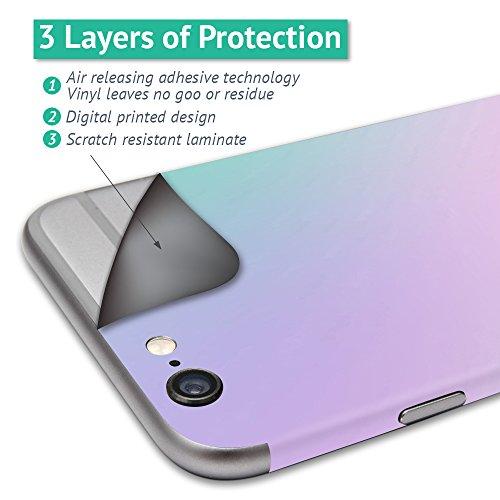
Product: MightySkins Skin Compatible with Blade Chroma Battery Batteries (4 Pack) wrap Cover Sticker Skins Drops
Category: Toys & Games | Hobbies | Remote & App Controlled Vehicles & Parts | Remote & App Controlled Vehicle Parts
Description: Protect your Blade Chroma Battery 4 pack from dings and scratches.
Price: $12.99
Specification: ProductDimensions:17x1x11inches|ItemWeight:0.16ounces|ShippingWeight:1pounds(Viewshippingratesandpolicies)|ASIN:B01DDUQHLY|Itemmodelnumber:BLCHROMBAT-Drops